Sutton-on-Hull

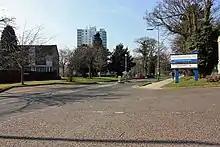
Saltshouse Road

It was served by Sutton-on-Hull railway station on the Hull and Holderness Railway until 1964. The formation that the railway took through the village is now the Hornsea Rail Trail and forms part of the Trans Pennine Trail.